Ahnapee State Trail

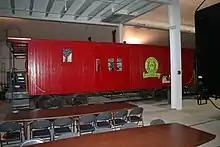
Ahnapee and Western caboose, on display at the National Railroad Museum in Green Bay.

The Ahnapee and Western Railway right of way was purchased by the state in 1970 at a cost of $25,000 for 200 acres of land. The Ahnapee State Trail was constructed over the rail bed, traveling from the railway's original connection with the former Green Bay and Western Railroad tracks at Casco Junction to Sturgeon Bay. Many artifacts of the Ahnapee and Western Railway's history remain along the trail including steam locomotive boiler culverts, dated concrete bridges, several steel girder bridges, and many of the buildings that once housed rail-related industries.